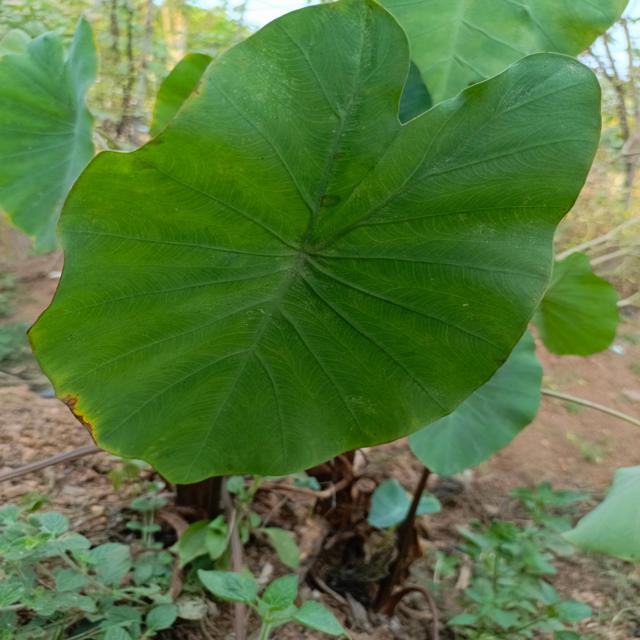
Label: Early_Blight